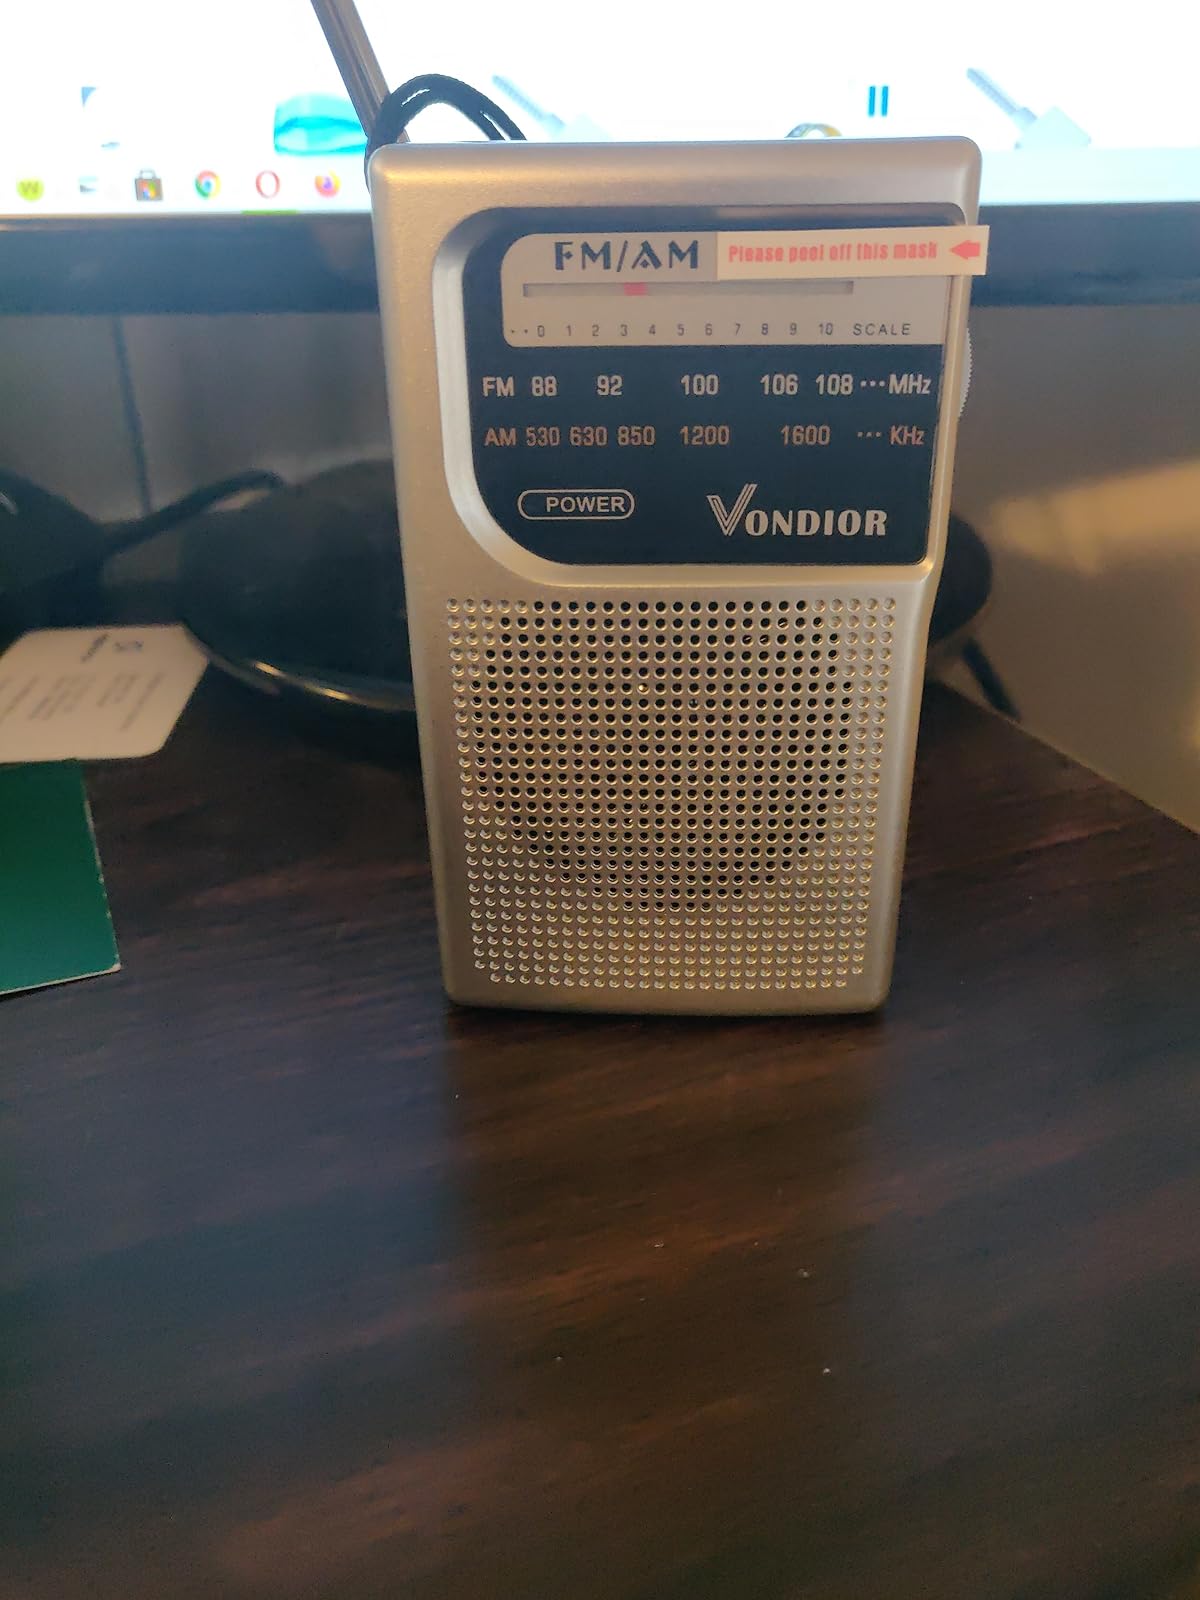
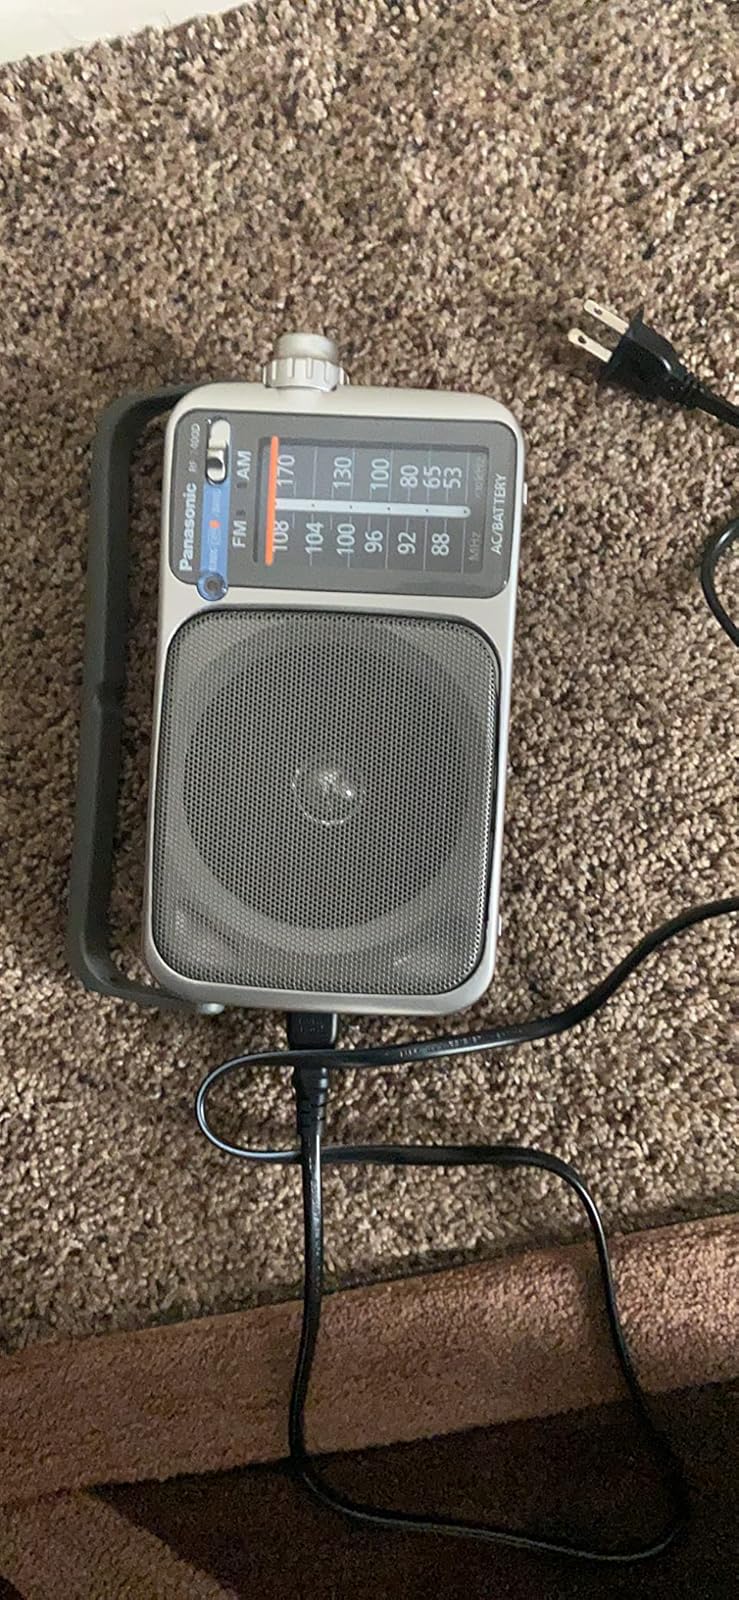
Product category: radio
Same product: no